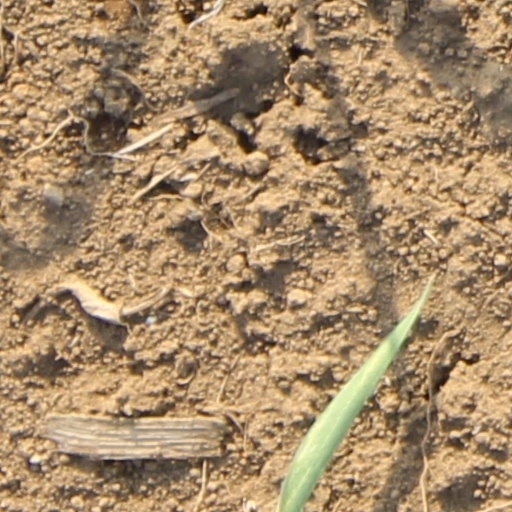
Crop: wheat